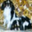
Label: dog